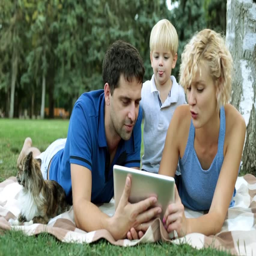
happy family with baby holding a tablet computer .